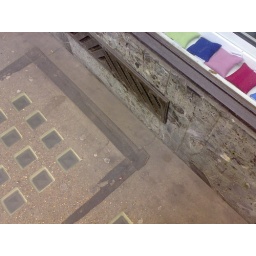
This is a picture that marries the coloured swatches in the window and the squares on the pavement below.